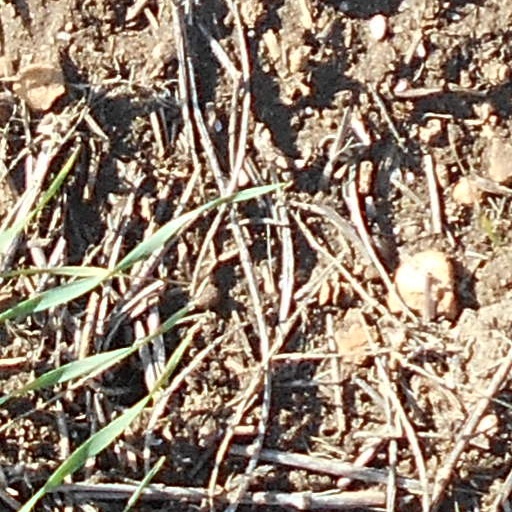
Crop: wheat